Polyozellus

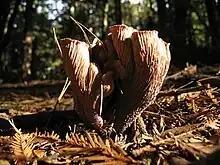
"Polyozellus multiplex" was once considered to be an extreme growth form of "Gomphus clavatus", shown here.

No further collections of the fungus were reported until 1937, when it was found in Quebec, Canada. The next year, Paul Shope considered the genus "Polyozellus" to be superfluous, pointed out that the compound fruit bodies and the wrinkled hymenium were instead consistent with the genus "Craterellus". In 1939, American mycologist Lee Oras Overholts, in a letter to the journal "Mycologia", opined that both of these authors had overlooked a 1925 publication by Calvin Henry Kauffman, who made notes and photos of the species collected in the Rocky Mountains of Wyoming and Colorado, and in the Cascade Mountains of Washington and Oregon. Kauffman believed the species to be merely "a very extreme growth condition" of "Cantharellus clavatus" (now known as "Gomphus clavatus") and suggested there was no reason for transferring the species to the genus "Craterellus". Mycologists Alexander H. Smith and Elizabeth Eaton Morse, in their 1947 publication on "Cantharellus" species in the United States, placed the species in a new section "Polyozellus", but did not separate it from the genus "Cantharellus"; they defined the distinguishing characteristics of "Polyozellus" as the small, roughened, hyaline spores and the color change of the flesh in potassium hydroxide solution, adding that "the spores are unusual for the genus but in our estimation do not warrant excluding the species."